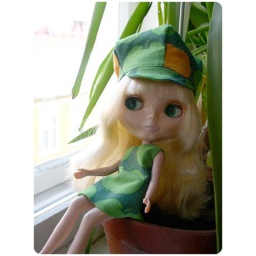
sitting in a flower pot